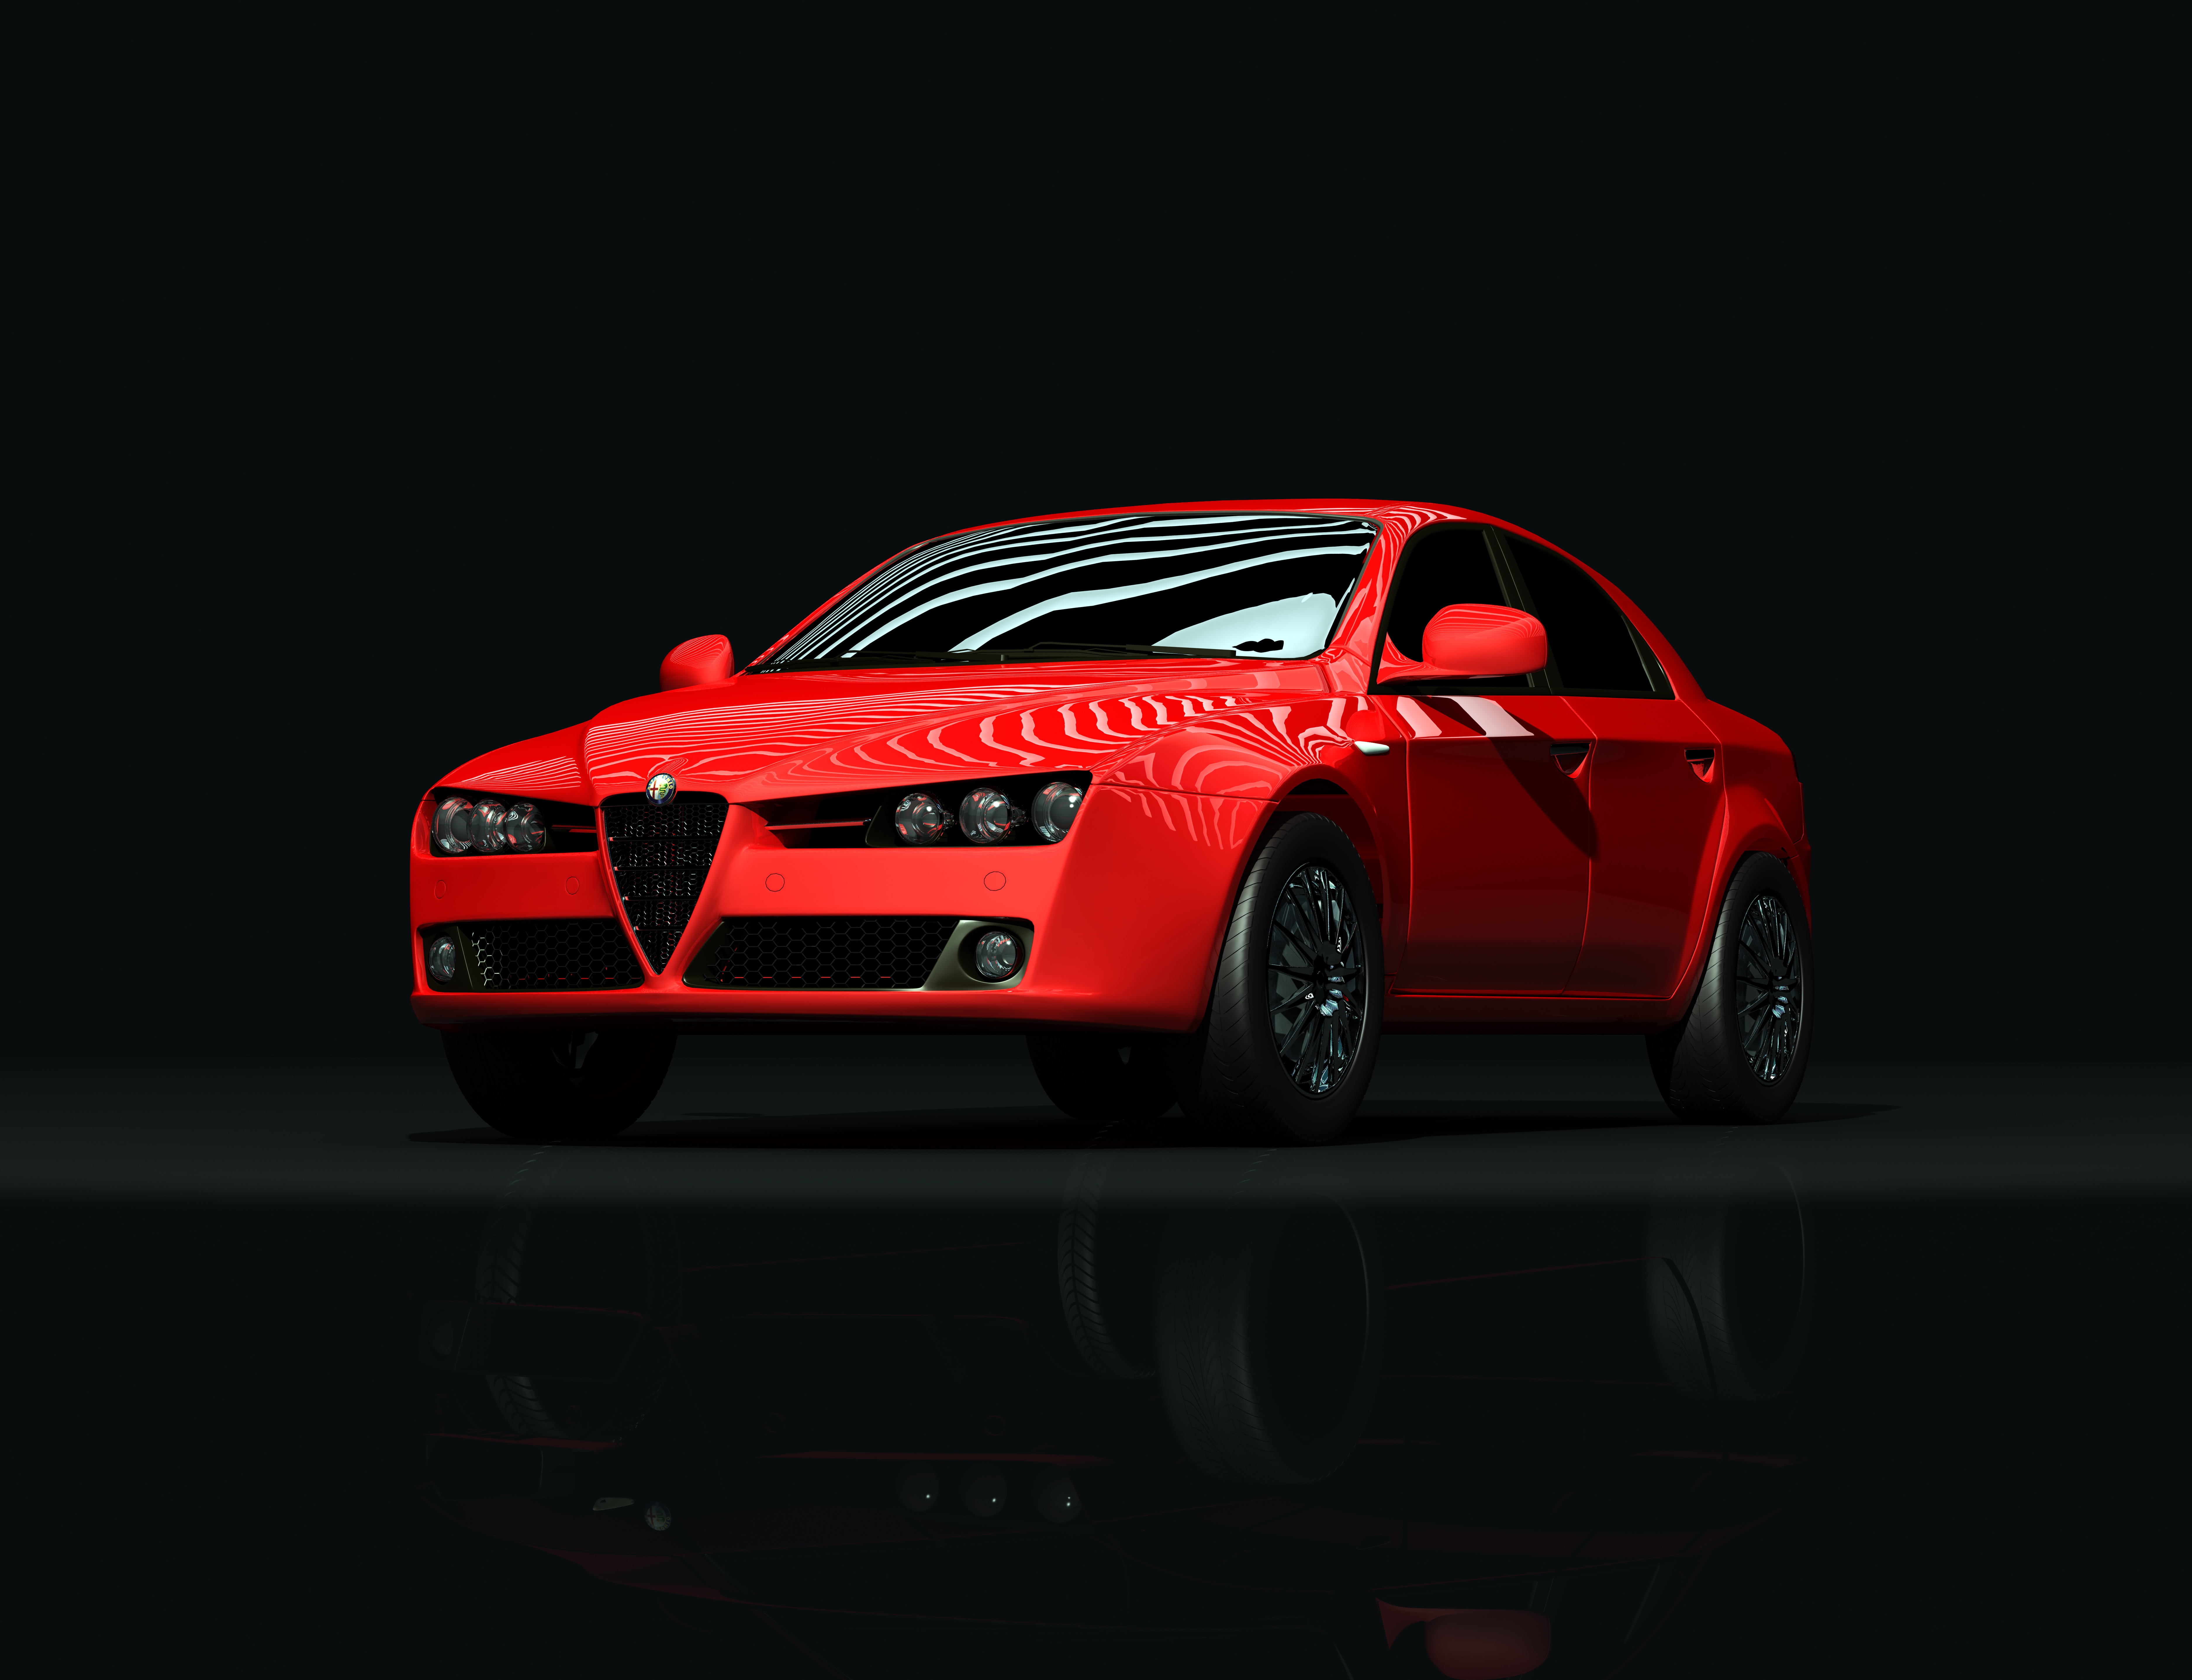
technology, car, wheel, automobile, dark, reflection, red, vehicle, industry, speed, tire, automotive, sports car, race, supercar, engineering, engine, conceptual, 3d, concept, modified, fast, rally, presentation, stylish, cinematic, innovation, showroom, luxurious, alfa romeo, realistic, render, model car, land vehicle, sport car, automobile make, automotive exterior, automotive design, luxury vehicle, family car, executive car, horse power, modify, alfa romeo brera